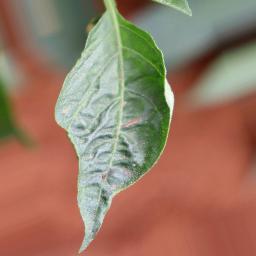
Label: mites_and_trips